Answer in natural language. How many Chairs are visible in the scene? Choose between the following options: 6, 8, 7, 1 or 9
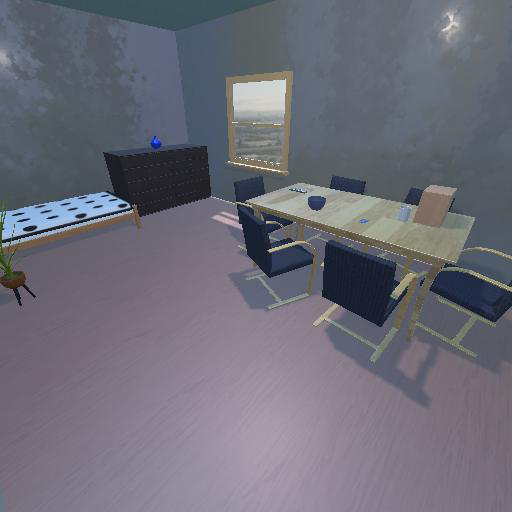
<answer>6</answer>